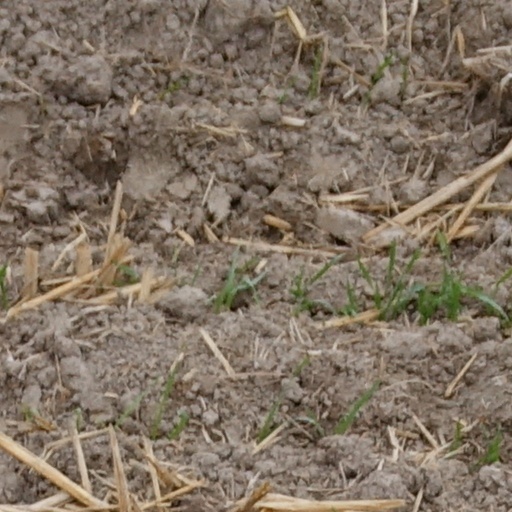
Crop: wheat